Horaga onyx

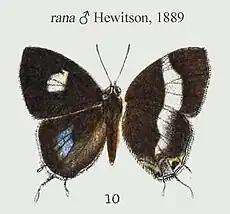
"Horaga onyx rana" de Nicéville, [1889] South Andaman Islands

Found on thick hilly forests, never found on plains. Their flight is weak, prefers not to come out in the open, but does bask on leaves. In the north it flies up to 2,000 m on the hills when it is on the wing from March to May and in September to October.